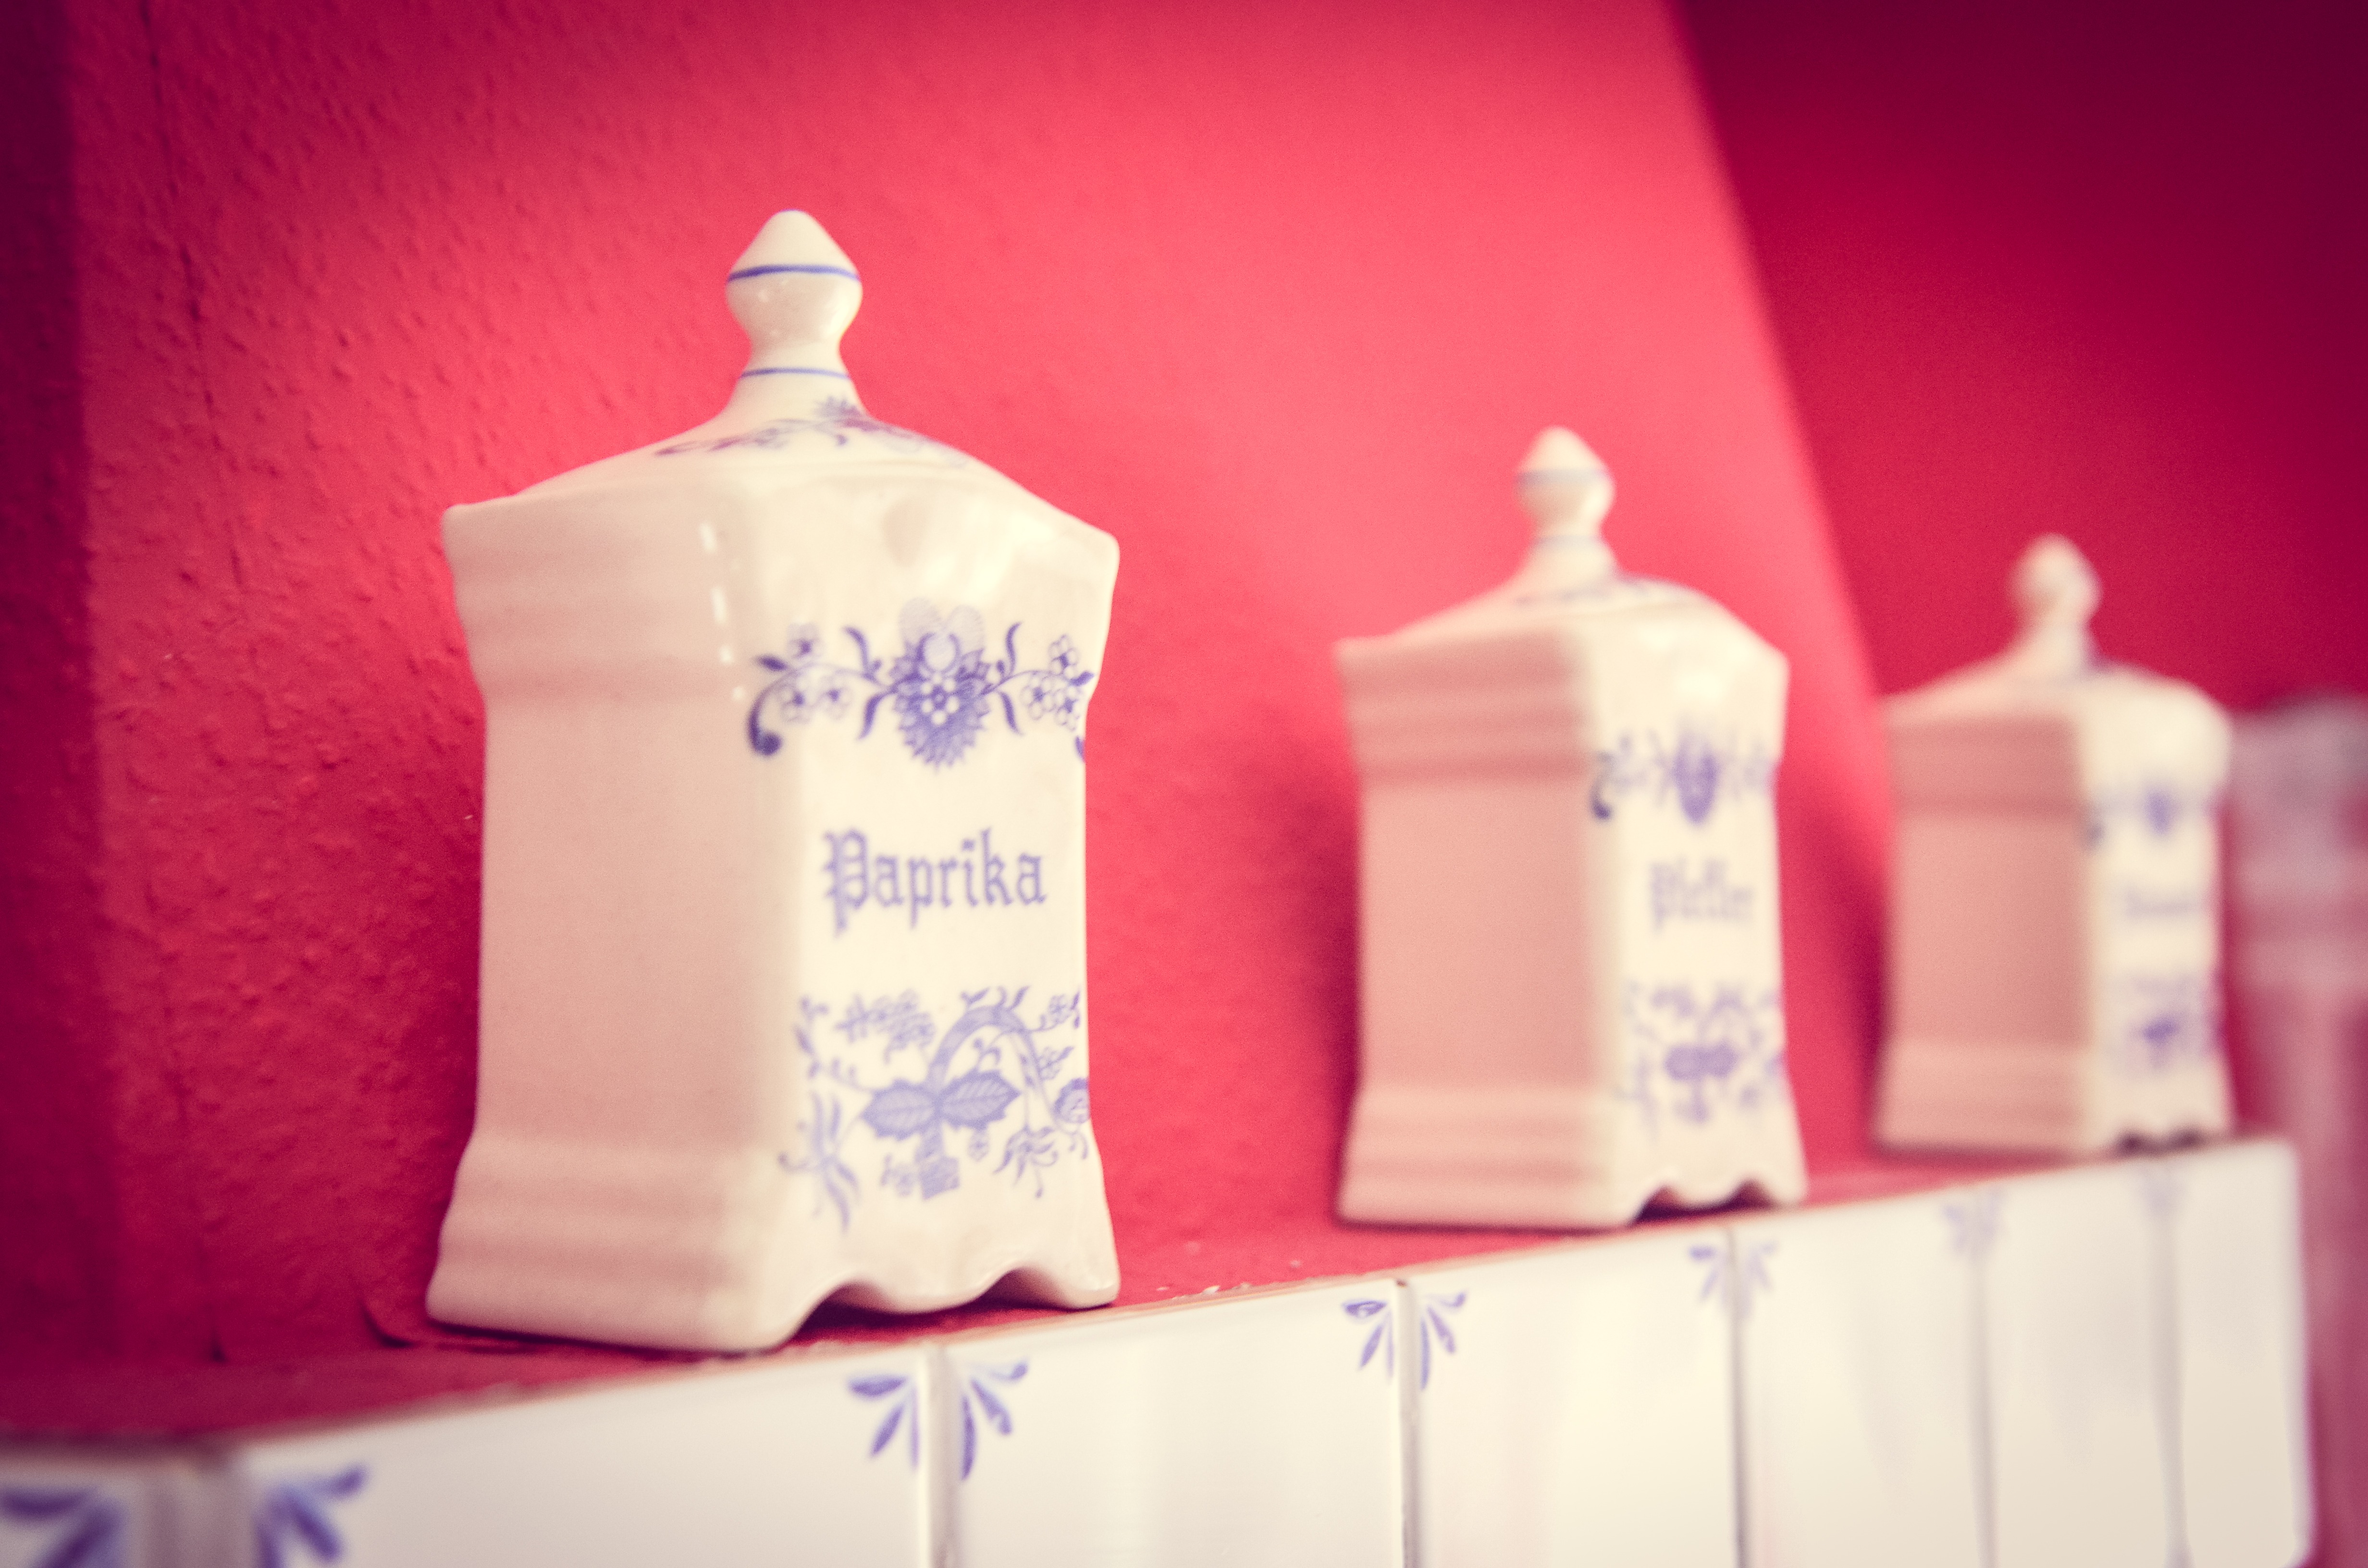
white, retro, food, spice, red, ingredient, color, ceramic, kitchen, drink, box, pink, cook, deco, spices, diversity, beauty, liqueur, paprika, ingredients